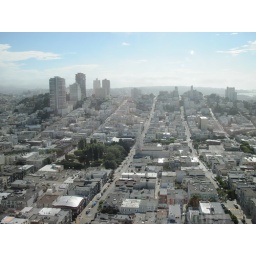
A day walking around SF. Random pictures of beautiful building and steets. A day walking around San Francisco. Random pictures of beautiful streets and buildings.